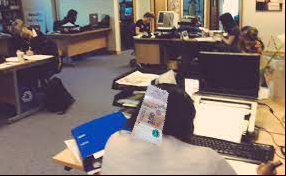
Denominación: 100